History of education in Spain

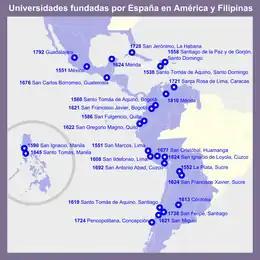
Map of the viceregal universities created during the Golden Age and the Enlightenment in the overseas colonies.

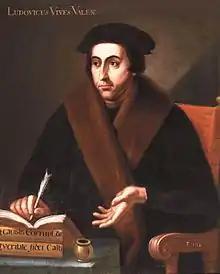
Juan Luis Vives.

The presence in medieval Spain of the three monotheistic religions (Jews, Christians and Muslims) also meant the existence of different educational institutions.